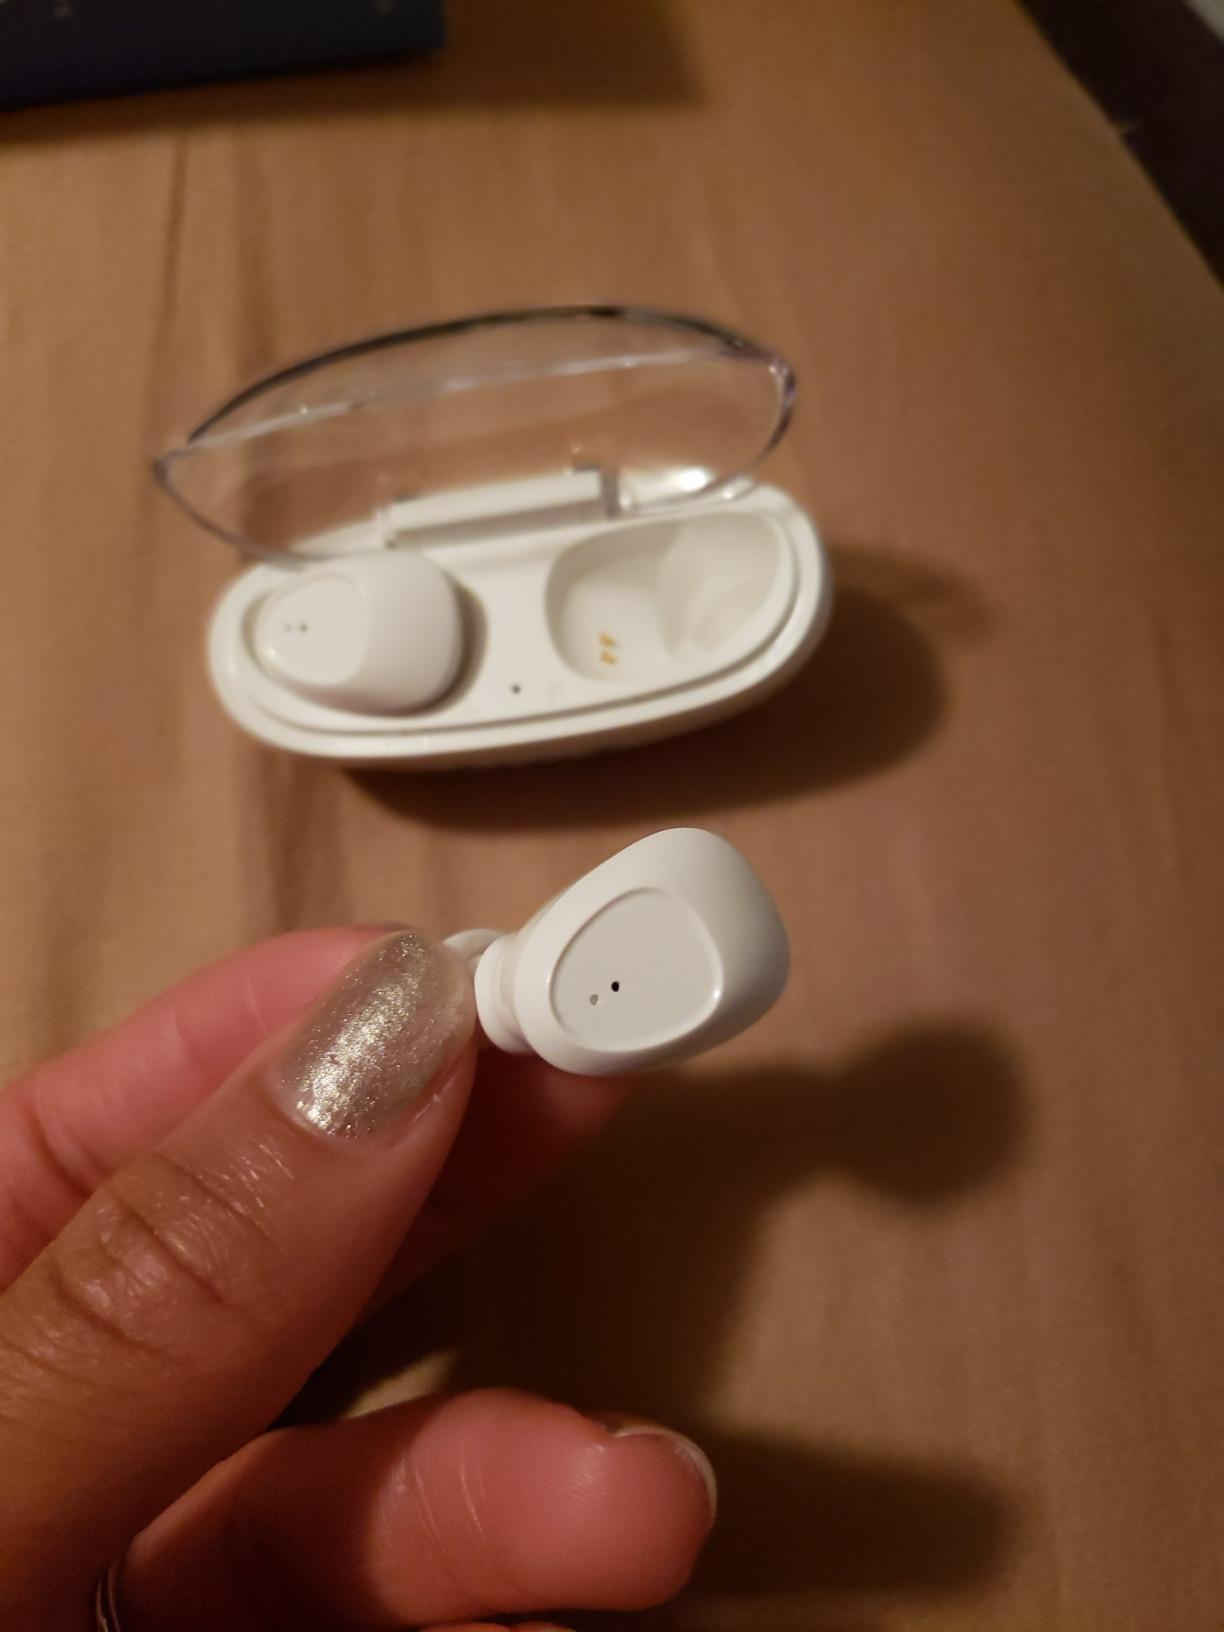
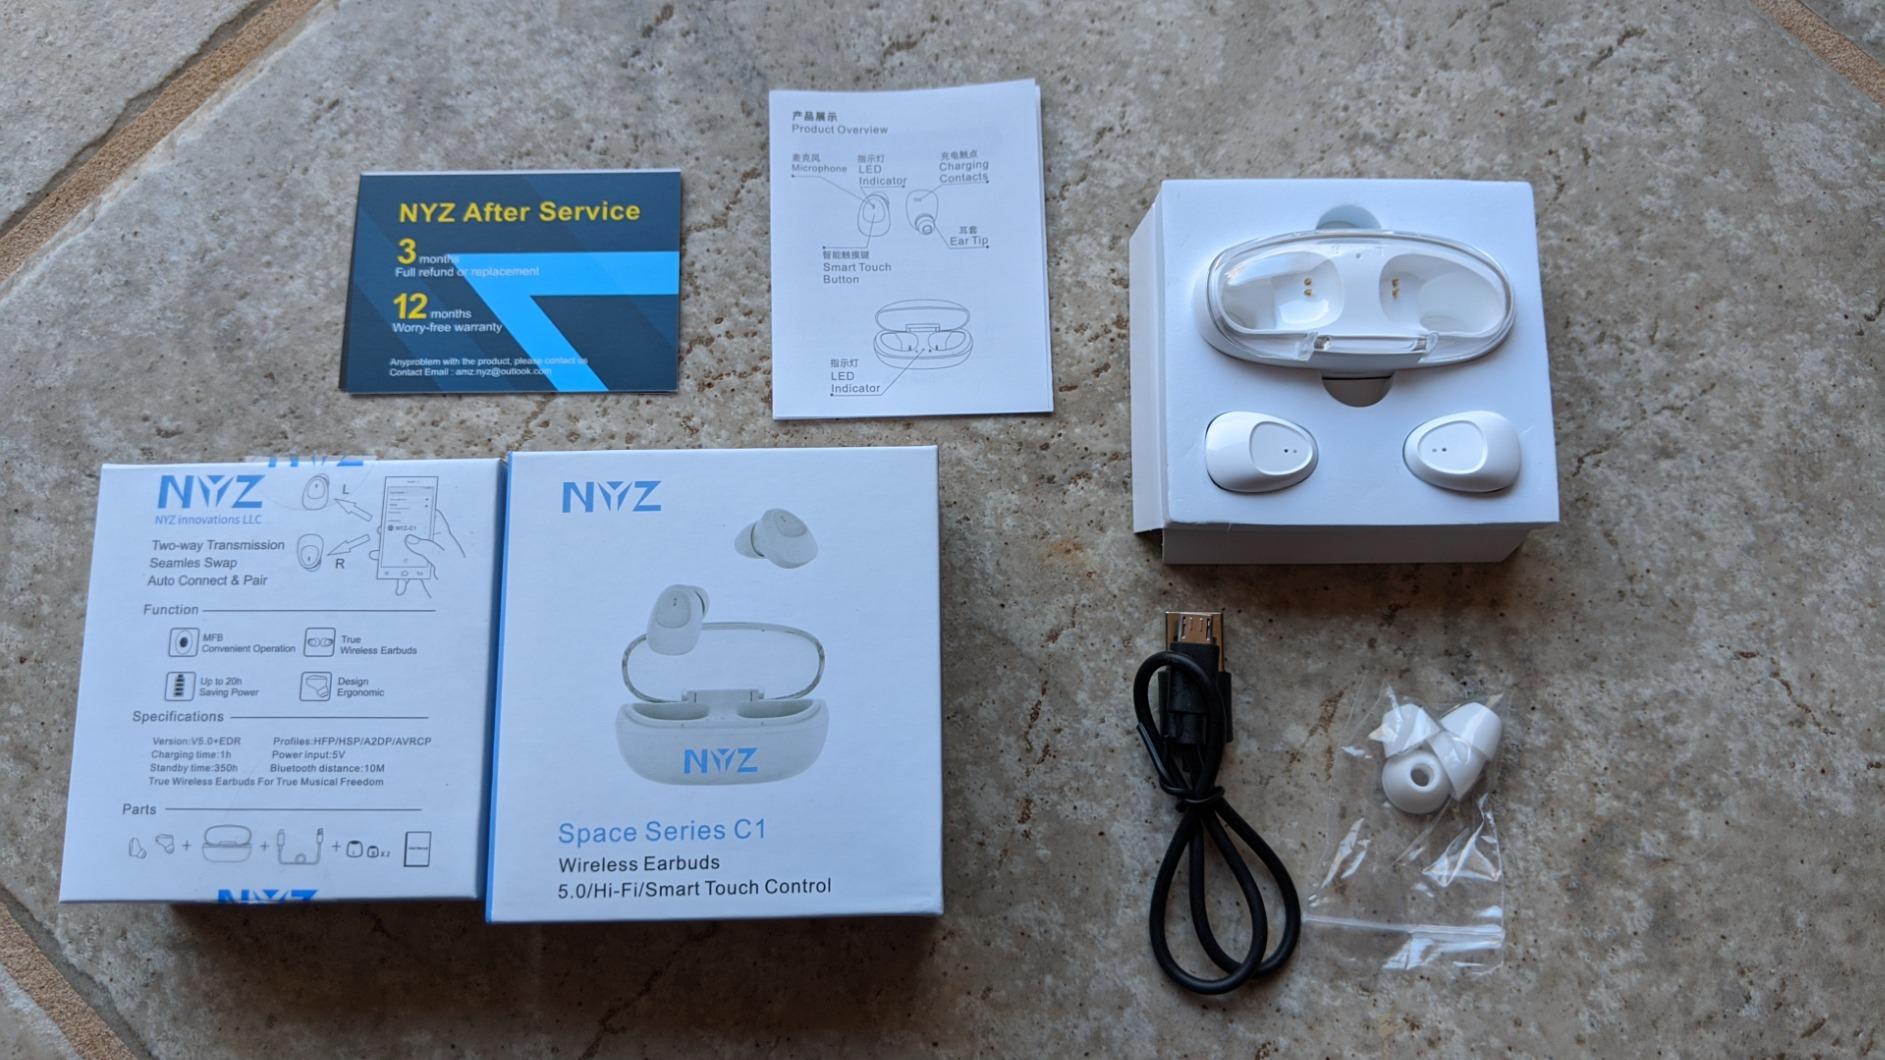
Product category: earbuds
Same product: yes